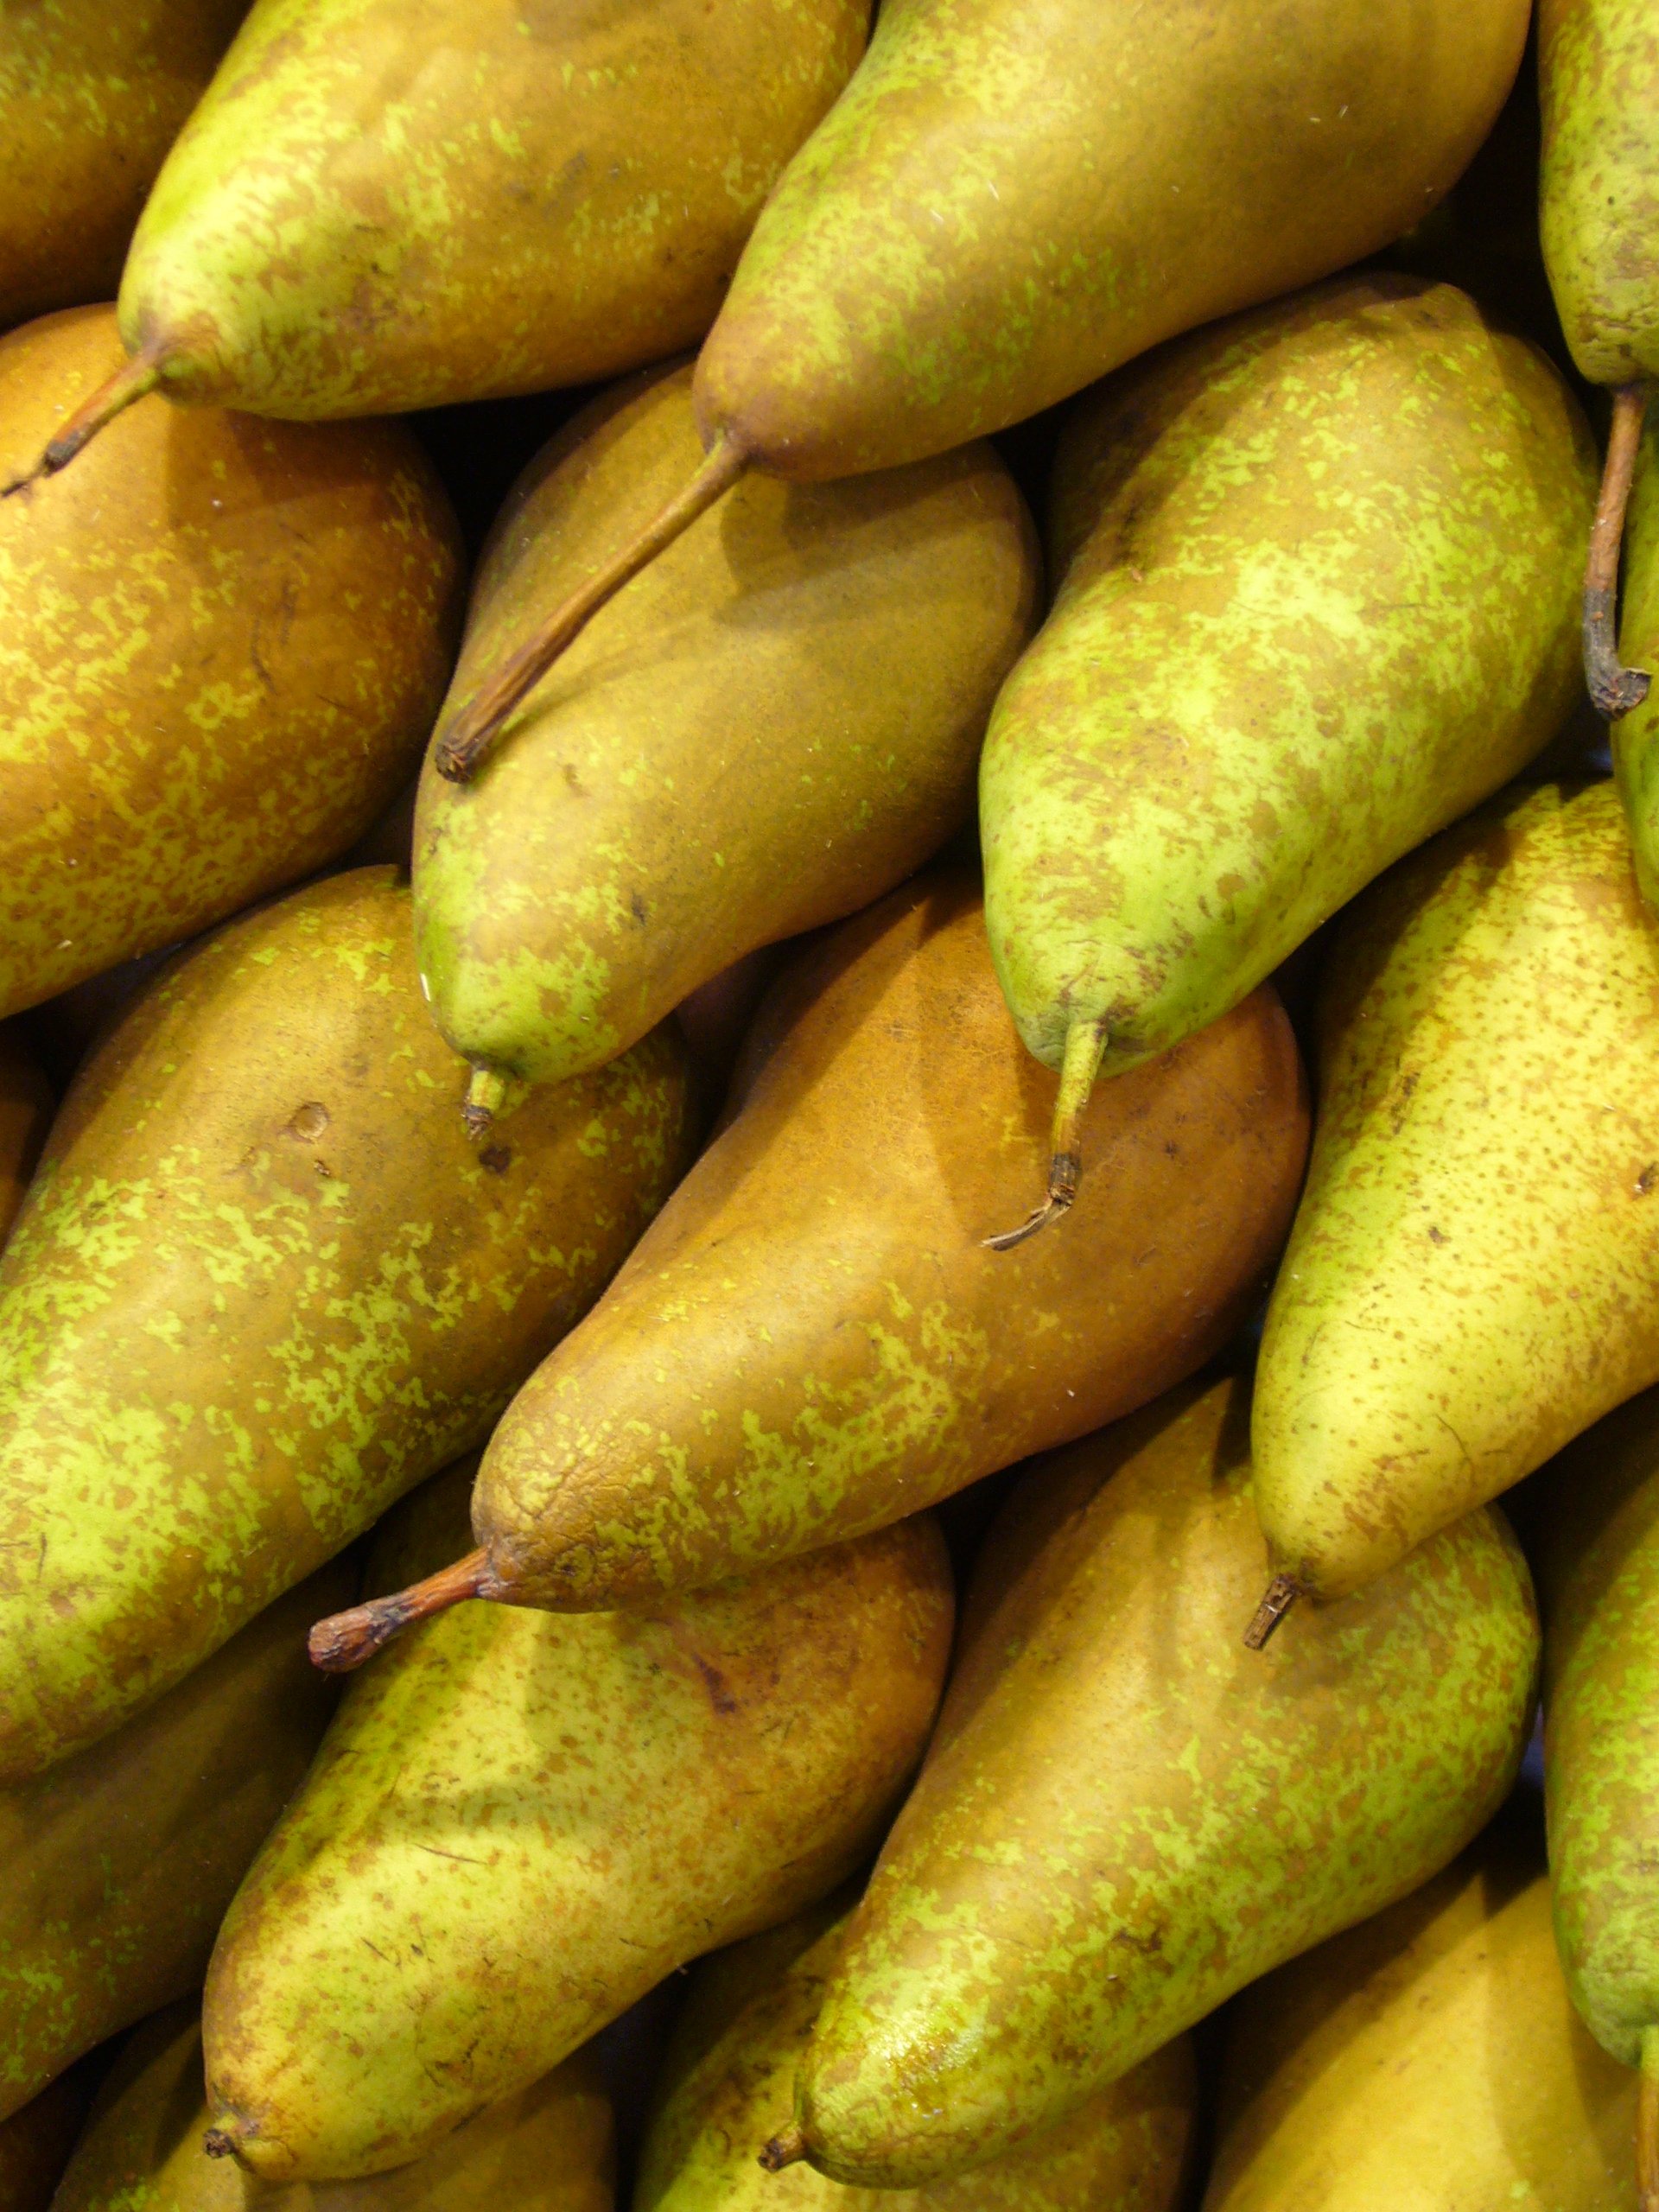
plant, fruit, food, green, produce, vegetable, crop, market, healthy, gourd, pears, vitamins, flowering plant, land plant, cooking plantain